Andy Goldsworthy

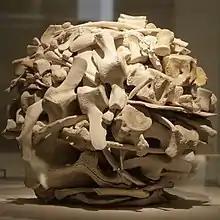
Sculpture by Goldsworthy in the National Museum of Scotland

After leaving college, Goldsworthy lived in Yorkshire, Lancashire, and Cumbria. He moved to Scotland in 1985, first living in Langholm and then settling a year later in Penpont, where he still resides. It has been said that his gradual drift northwards was "due to a way of life over which he did not have complete control", but that contributing factors were opportunities and desires to work in these areas and "reasons of economy".